David Bullock Harris

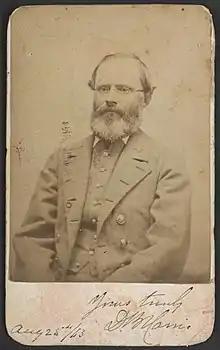
David Bullock Harris in 1863

David Bullock Harris (September 28, 1814 – October 10, 1864) was a colonel in the Confederate States Army during the American Civil War (Civil War). Harris served as an engineer, mostly under the command of General Pierre Gustave Toutant Beauregard. Harris planned and constructed the defenses of Centreville, Virginia, Fort Pillow, Island Number Ten, Vicksburg, Mississippi, Charleston, South Carolina, and Petersburg, Virginia, in the siege of that city's opening phase. He died of yellow fever at Summerville, South Carolina, on October 10, 1864.